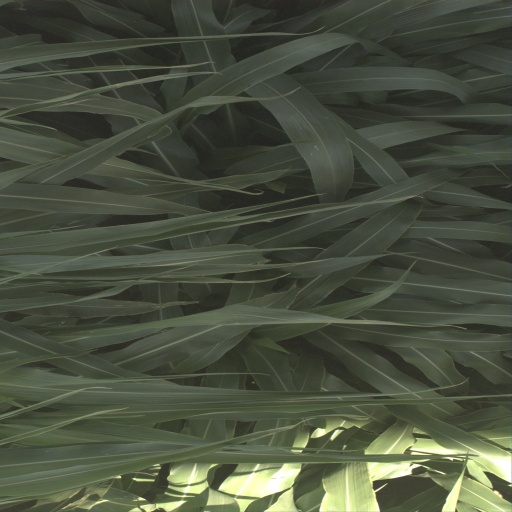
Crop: sorghum